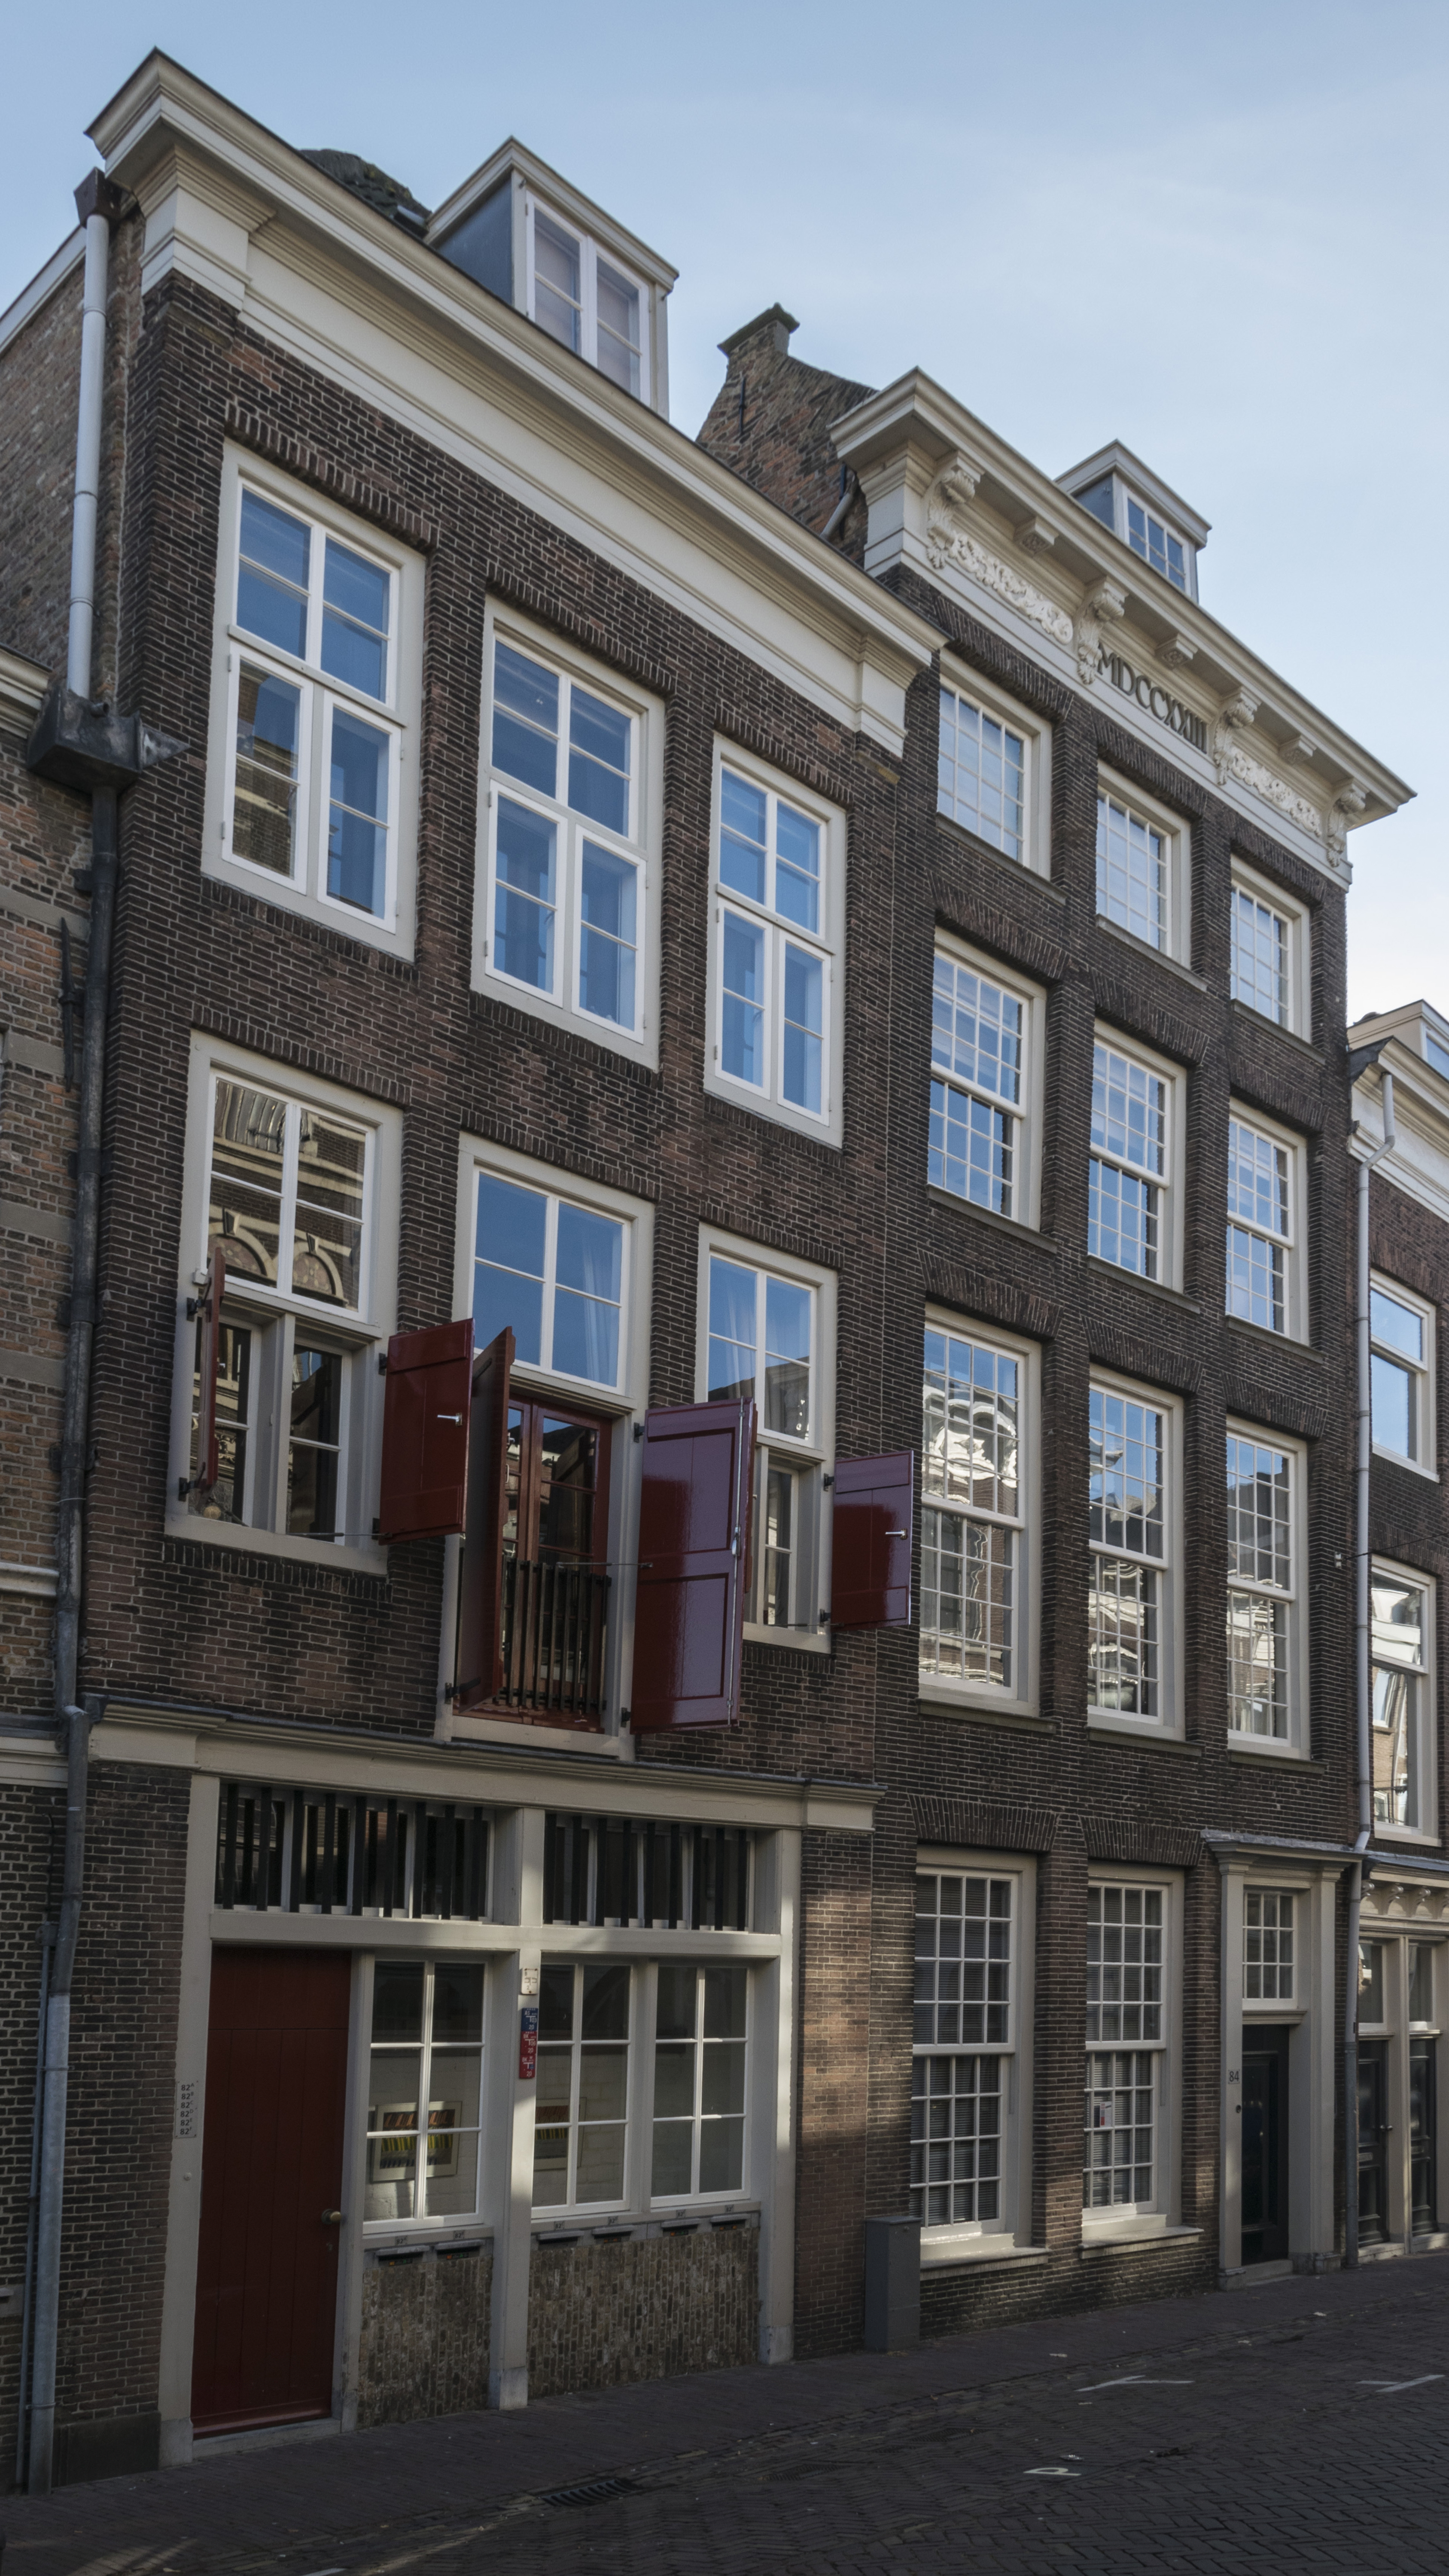
outdoor, architecture, house, window, town, building, city, downtown, facade, property, nikon, historic, apartment, tower block, holland, nederland, netherlands, dutch, outdoorphotography, estate, urbanphotography, gebouw, paulvandevelde, pdvandevelde, padagudaloma, dordrecht, stadsfotografie, nederlandinfotos, historisch, voorstraat, urbanfotografie, stadswandeling, pvdvfotografie, pdvandeveldedordrecht, diep, rondjedordt, dedordtevaer, dutchphotography, nederlandsefotografie, dutchphotogaraphy, totallydutch, fotografienederland, hollandsefotografie, fotografieholland, middeleeuws, dordtmonumenteel, neighbourhood, urban area, residential area